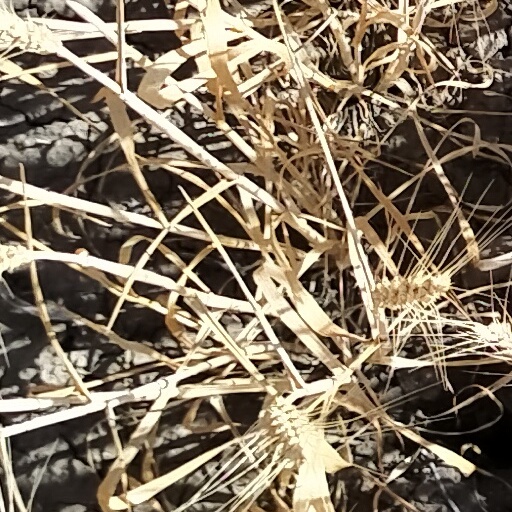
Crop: wheat